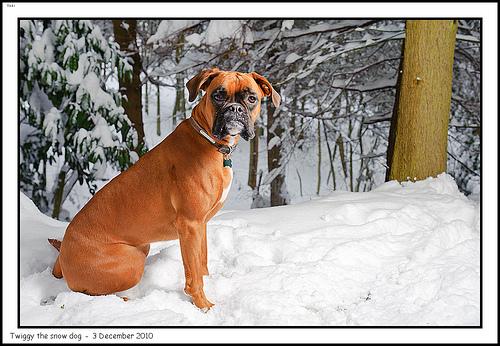
Breed: boxer